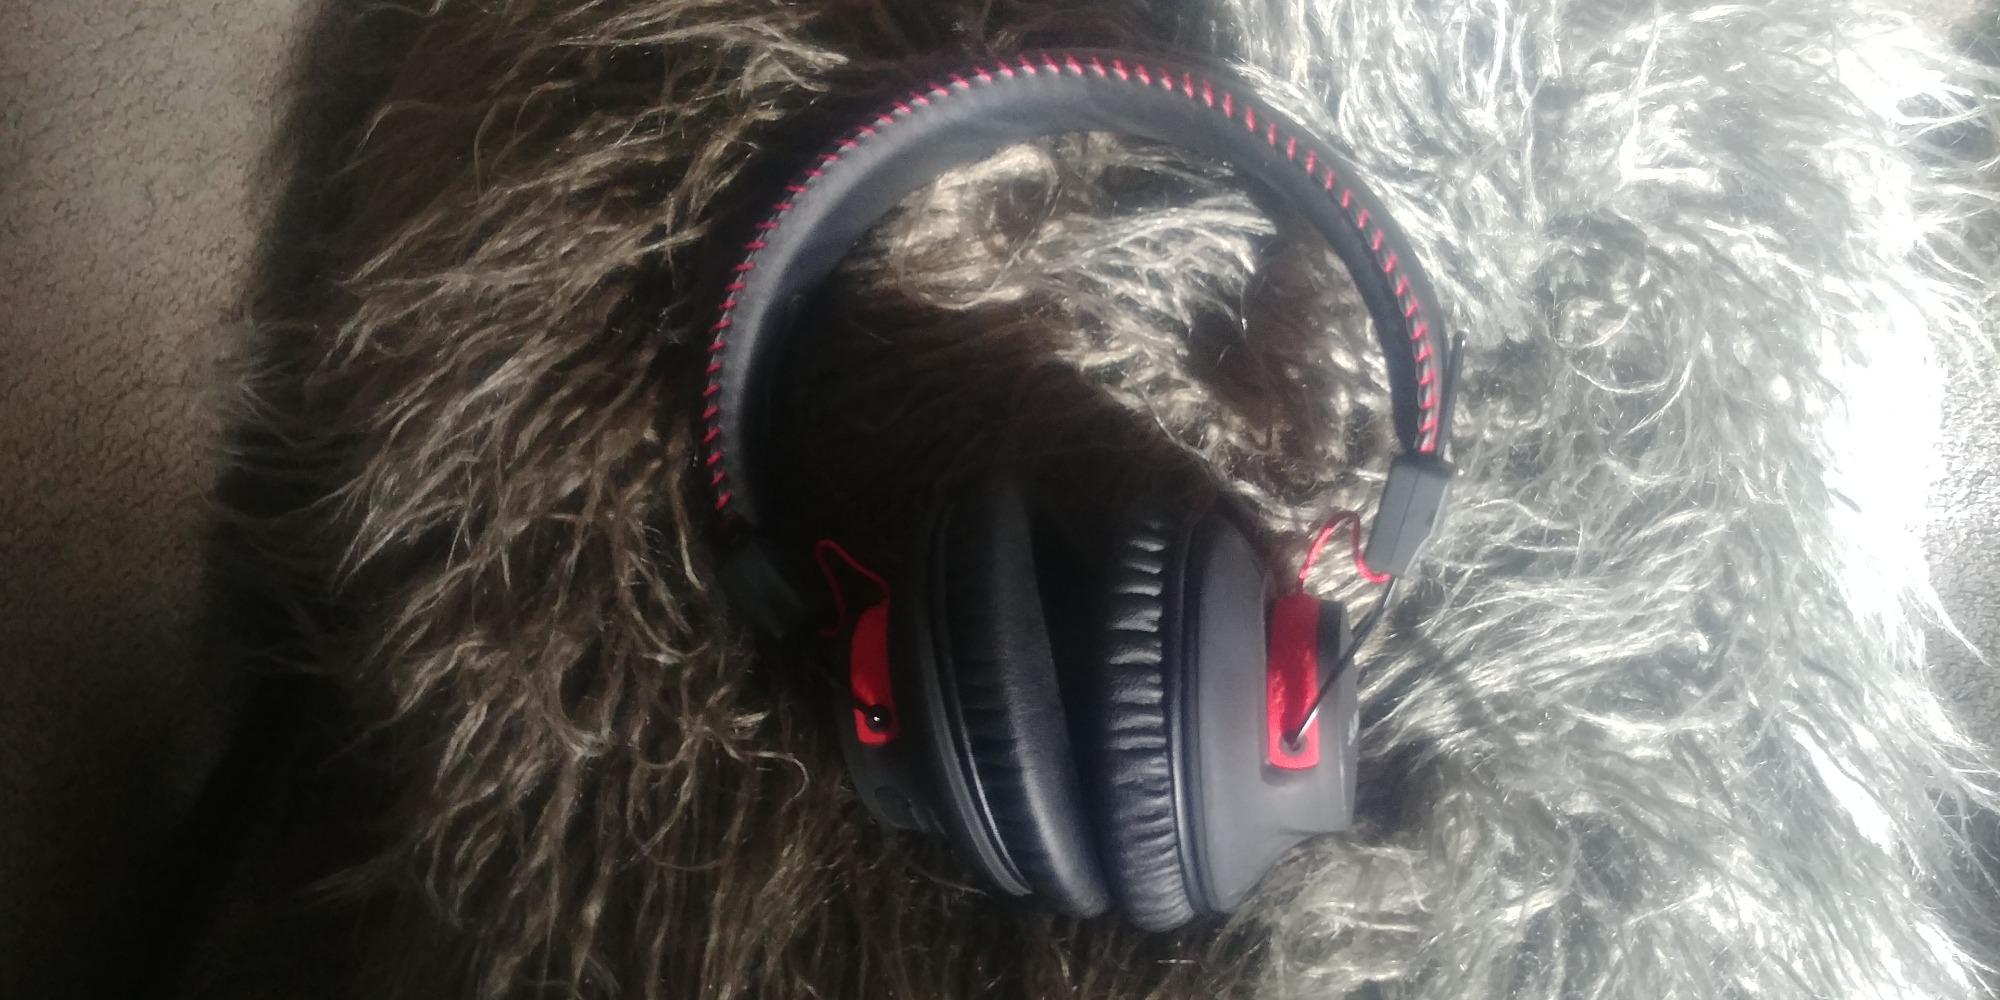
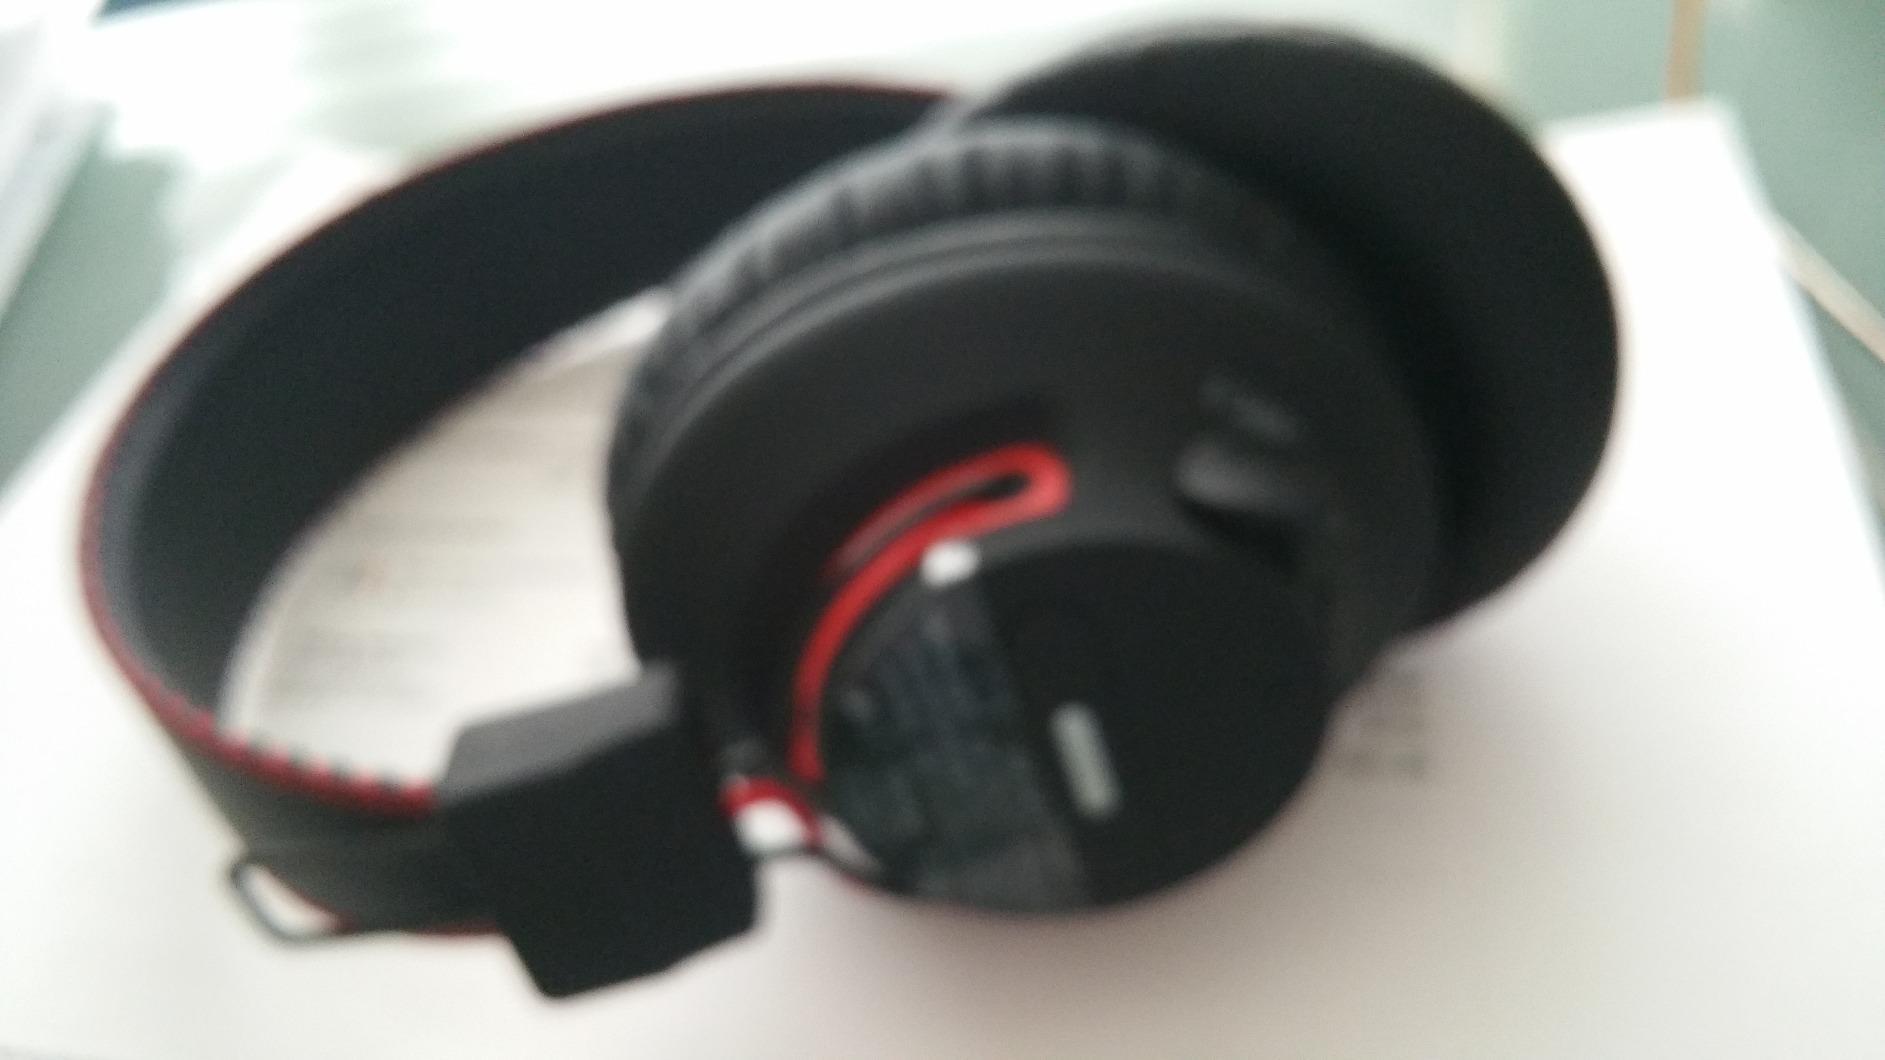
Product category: headphones
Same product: yes